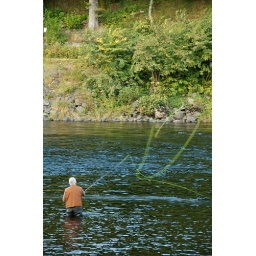
The bright yellow line really stood out well against the river Tay.